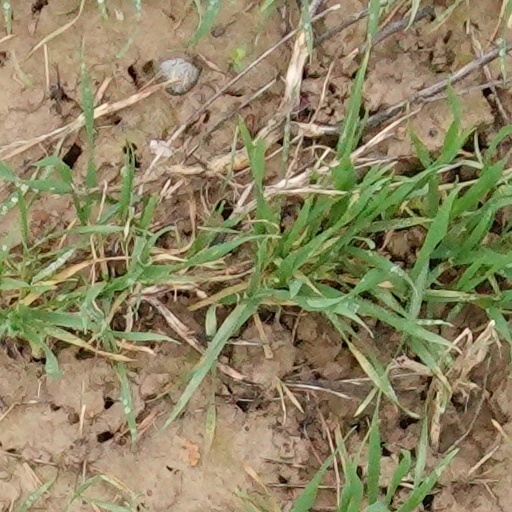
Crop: wheat